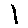
Label: 1